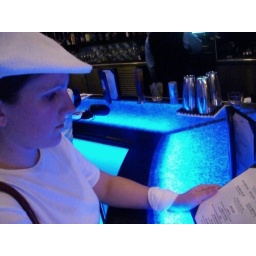
The bar near the blue man group theater